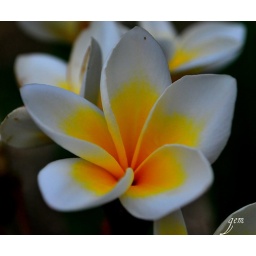
a calachuchi plant at the back of our house in Alcoy.